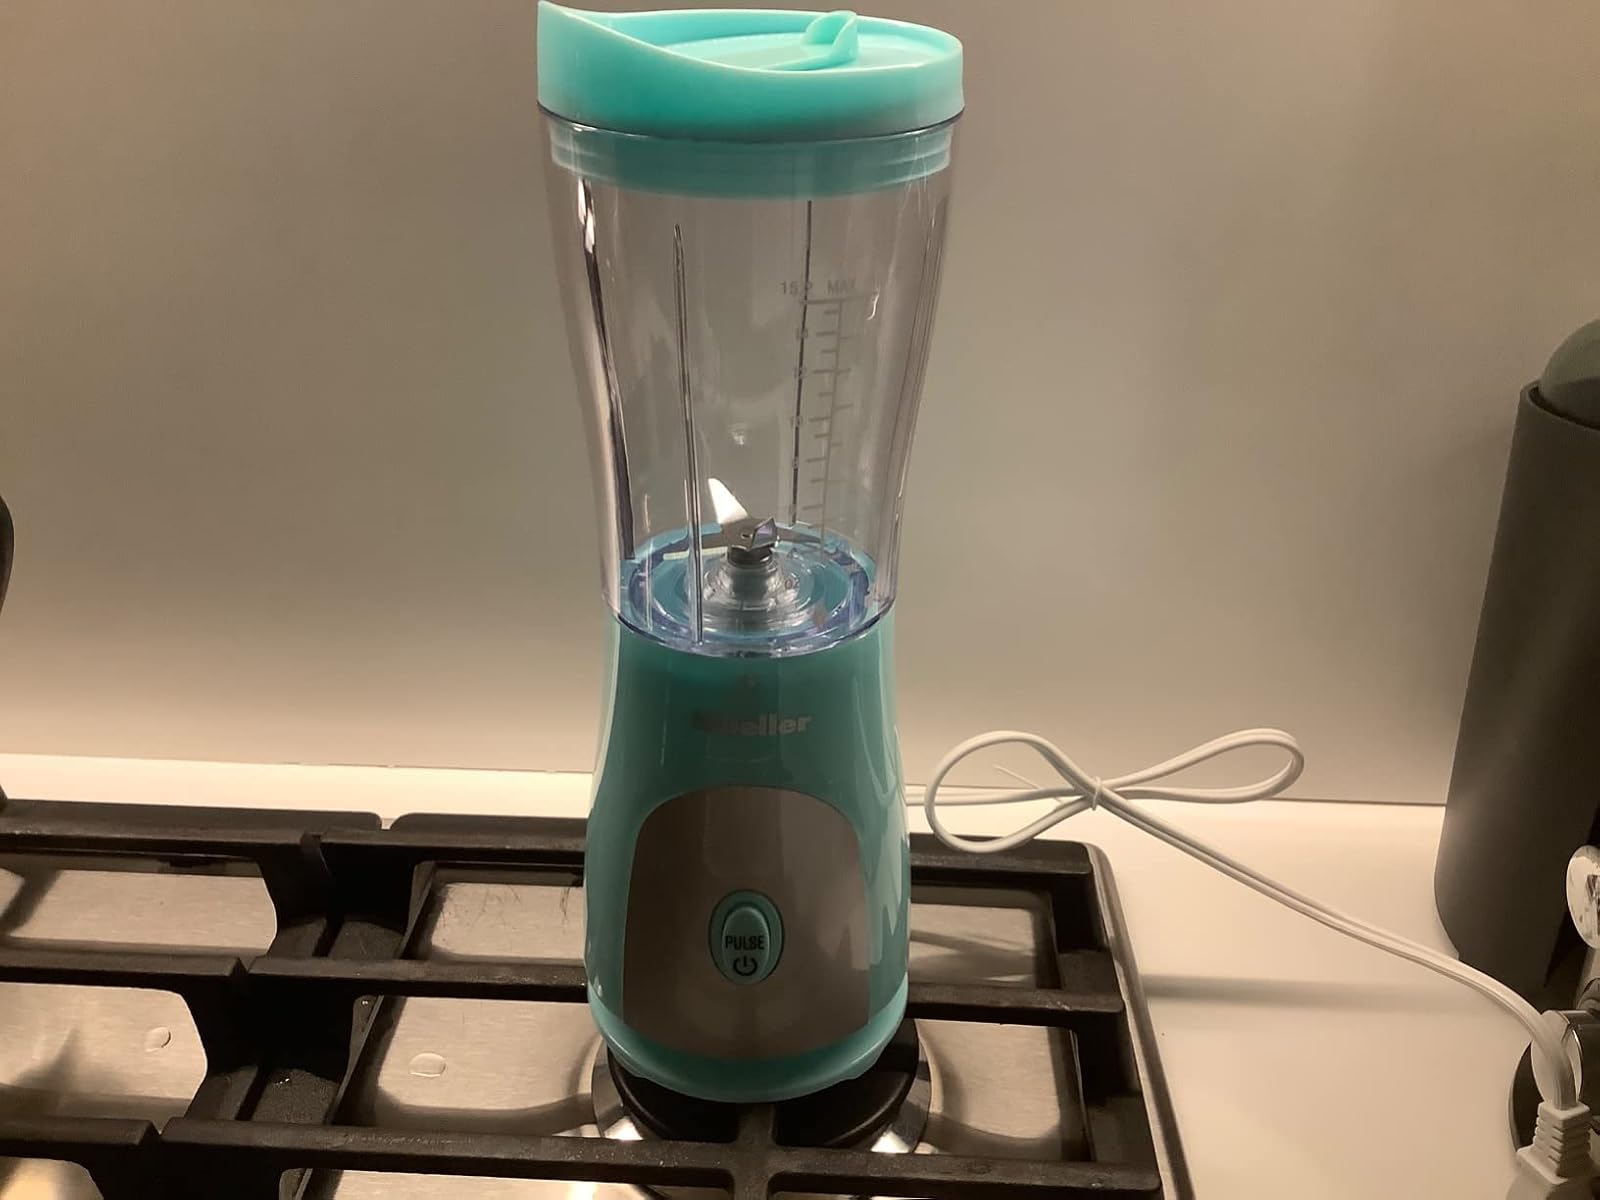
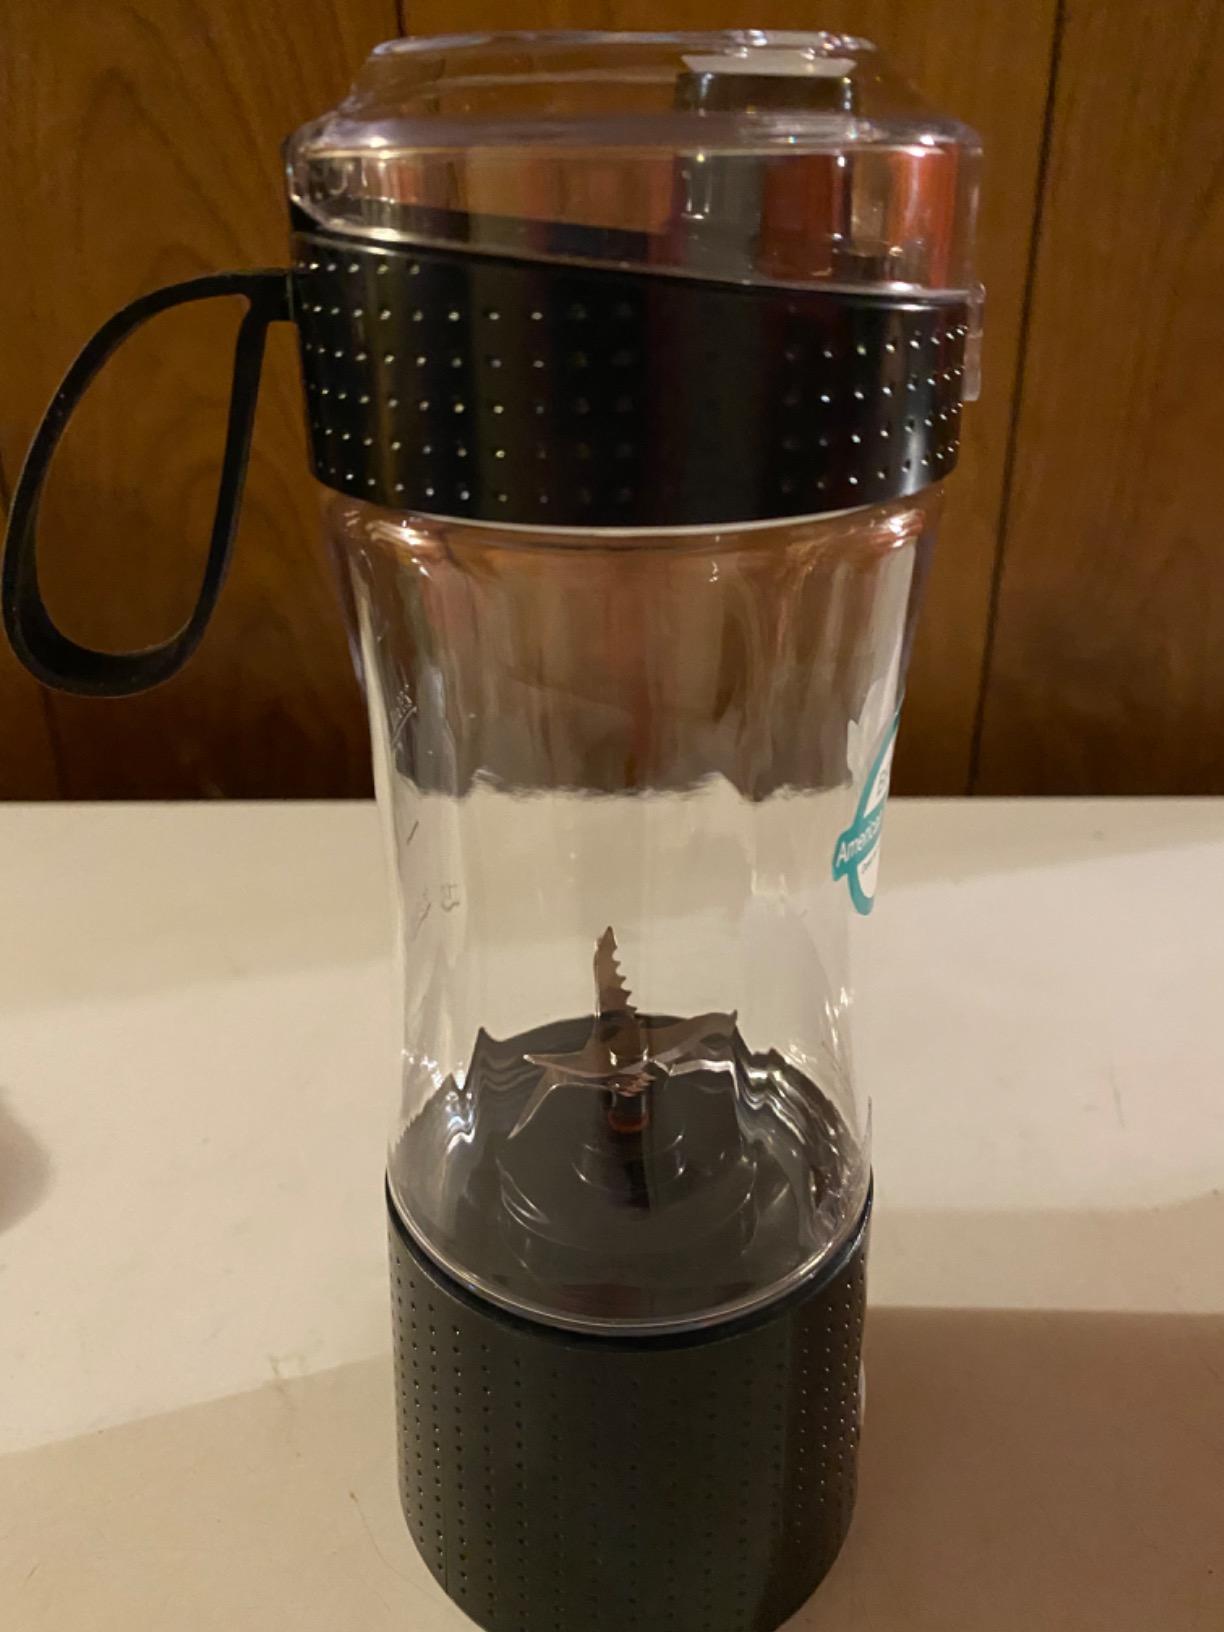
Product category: items_blender
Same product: no